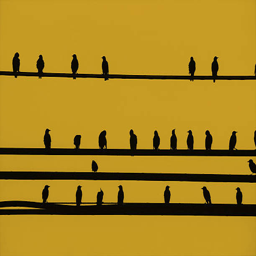
birds in silhouette against an orange background